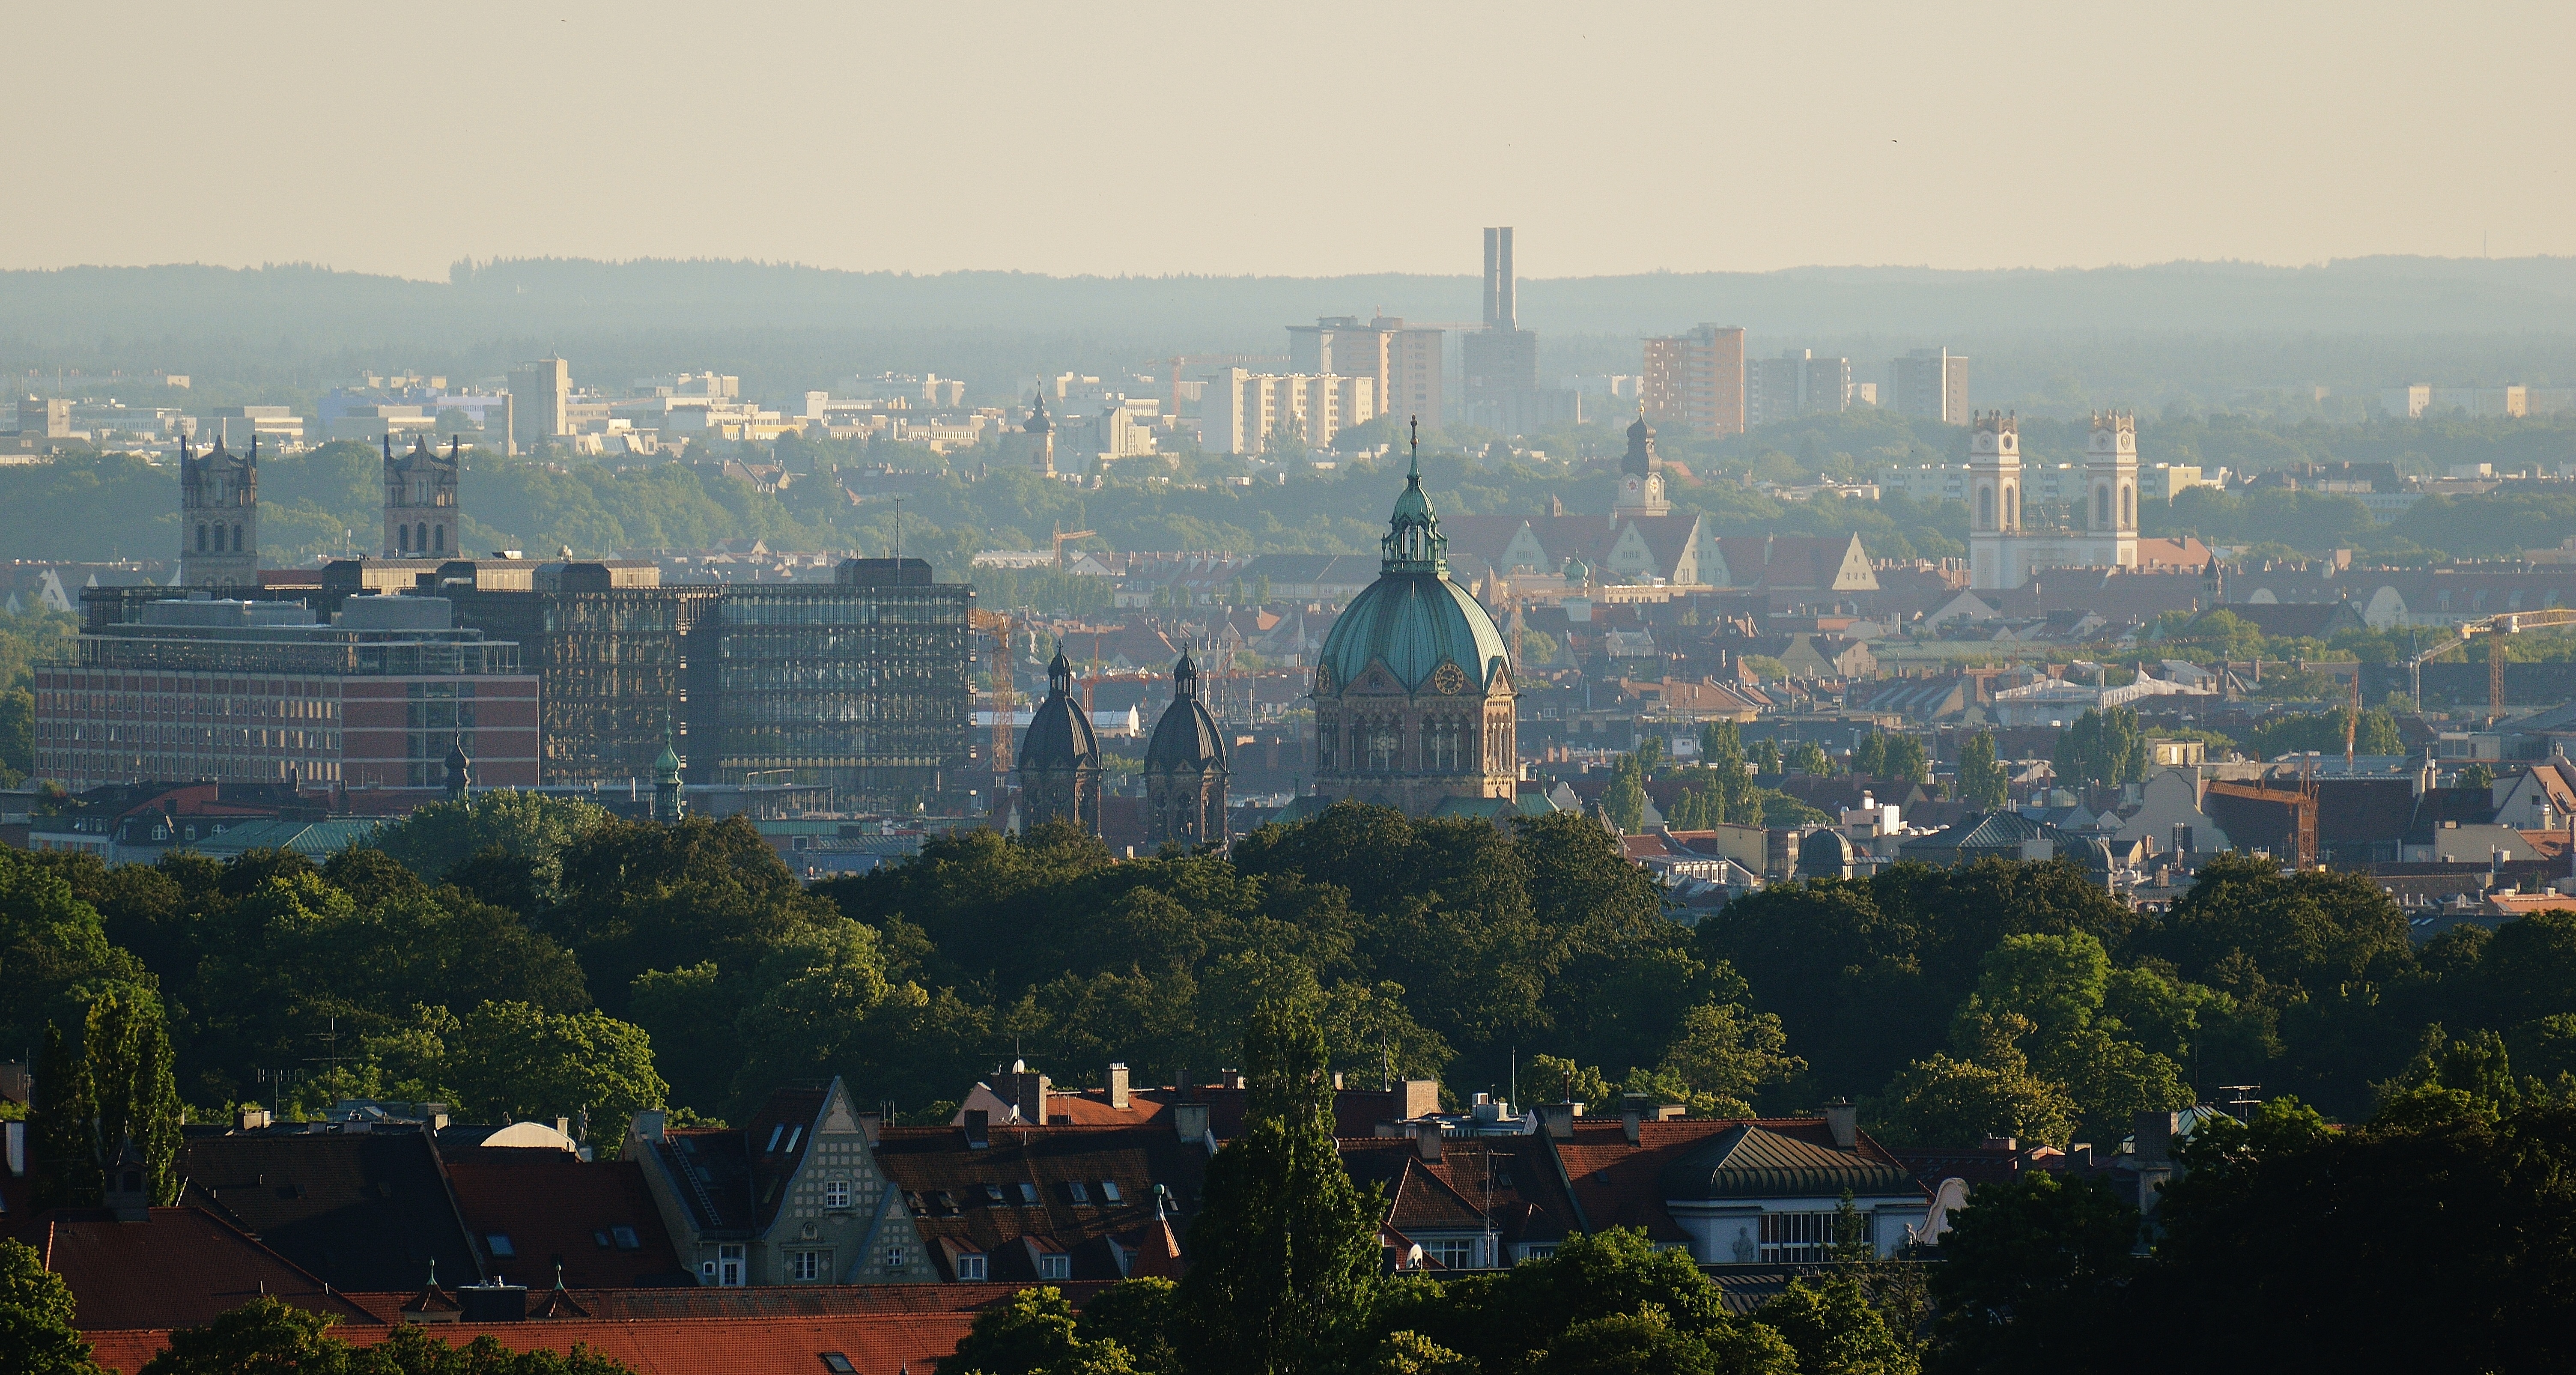
horizon, skyline, photography, town, view, city, skyscraper, cityscape, panorama, downtown, dusk, evening, landmark, structures, churches, bavaria, munich, metropolis, state capital, aerial photography, urban area, residential area, geographical feature, atmospheric phenomenon, human settlement, atmosphere of earth, metropolitan area